InstaDad

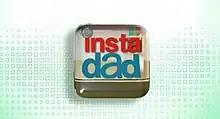
Title card

InstaDad is a 2015 Philippine television drama series broadcast by GMA Network. Directed by Neal del Rosario, it stars Gabby Eigenmann in the title role. It premiered on April 5, 2015. The series concluded on July 5, 2015 with a total of 13 episodes.